Marx Brothers

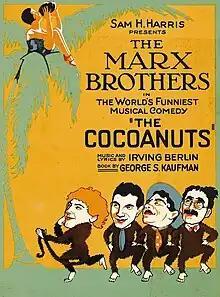
Production card for the 1927 run of "The Cocoanuts"

The Broadway premiere of "I'll Say She Is" launched a new phase of the Marx Brothers' careers. Positive reviews appeared in most of the New York dailies, including the "New York Sun", the "New York Evening Post", the "New York Daily News", The "New York Daily Mirror", and "Life Magazine". The production became a commercial success, running for 313 performances and consistently playing to near-capacity audiences. The reviewer for the "Sun" was Alexander Woollcott, who was to become a lifelong friend of Harpo’s. Woollcott introduced Harpo to the Algonquin Round Table, a collection of intellectuals who met regularly at the Algonquin Hotel in Manhattan. He also convinced the brothers - who had been billed to that point as Julius, Leonard, Arthur, and Herbert - to go by their stage names in public.